Wey P8

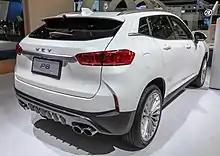
WEY P8 rear

The P8 was launched in 2018 producing 340 hp and 524 Nm of torque with prices ranging from 259,800 to 279,800 yuan.